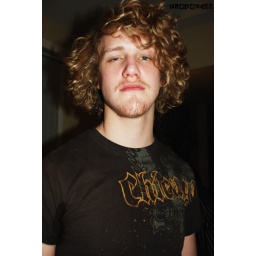
all the girls standing in the line for the bathroom 228